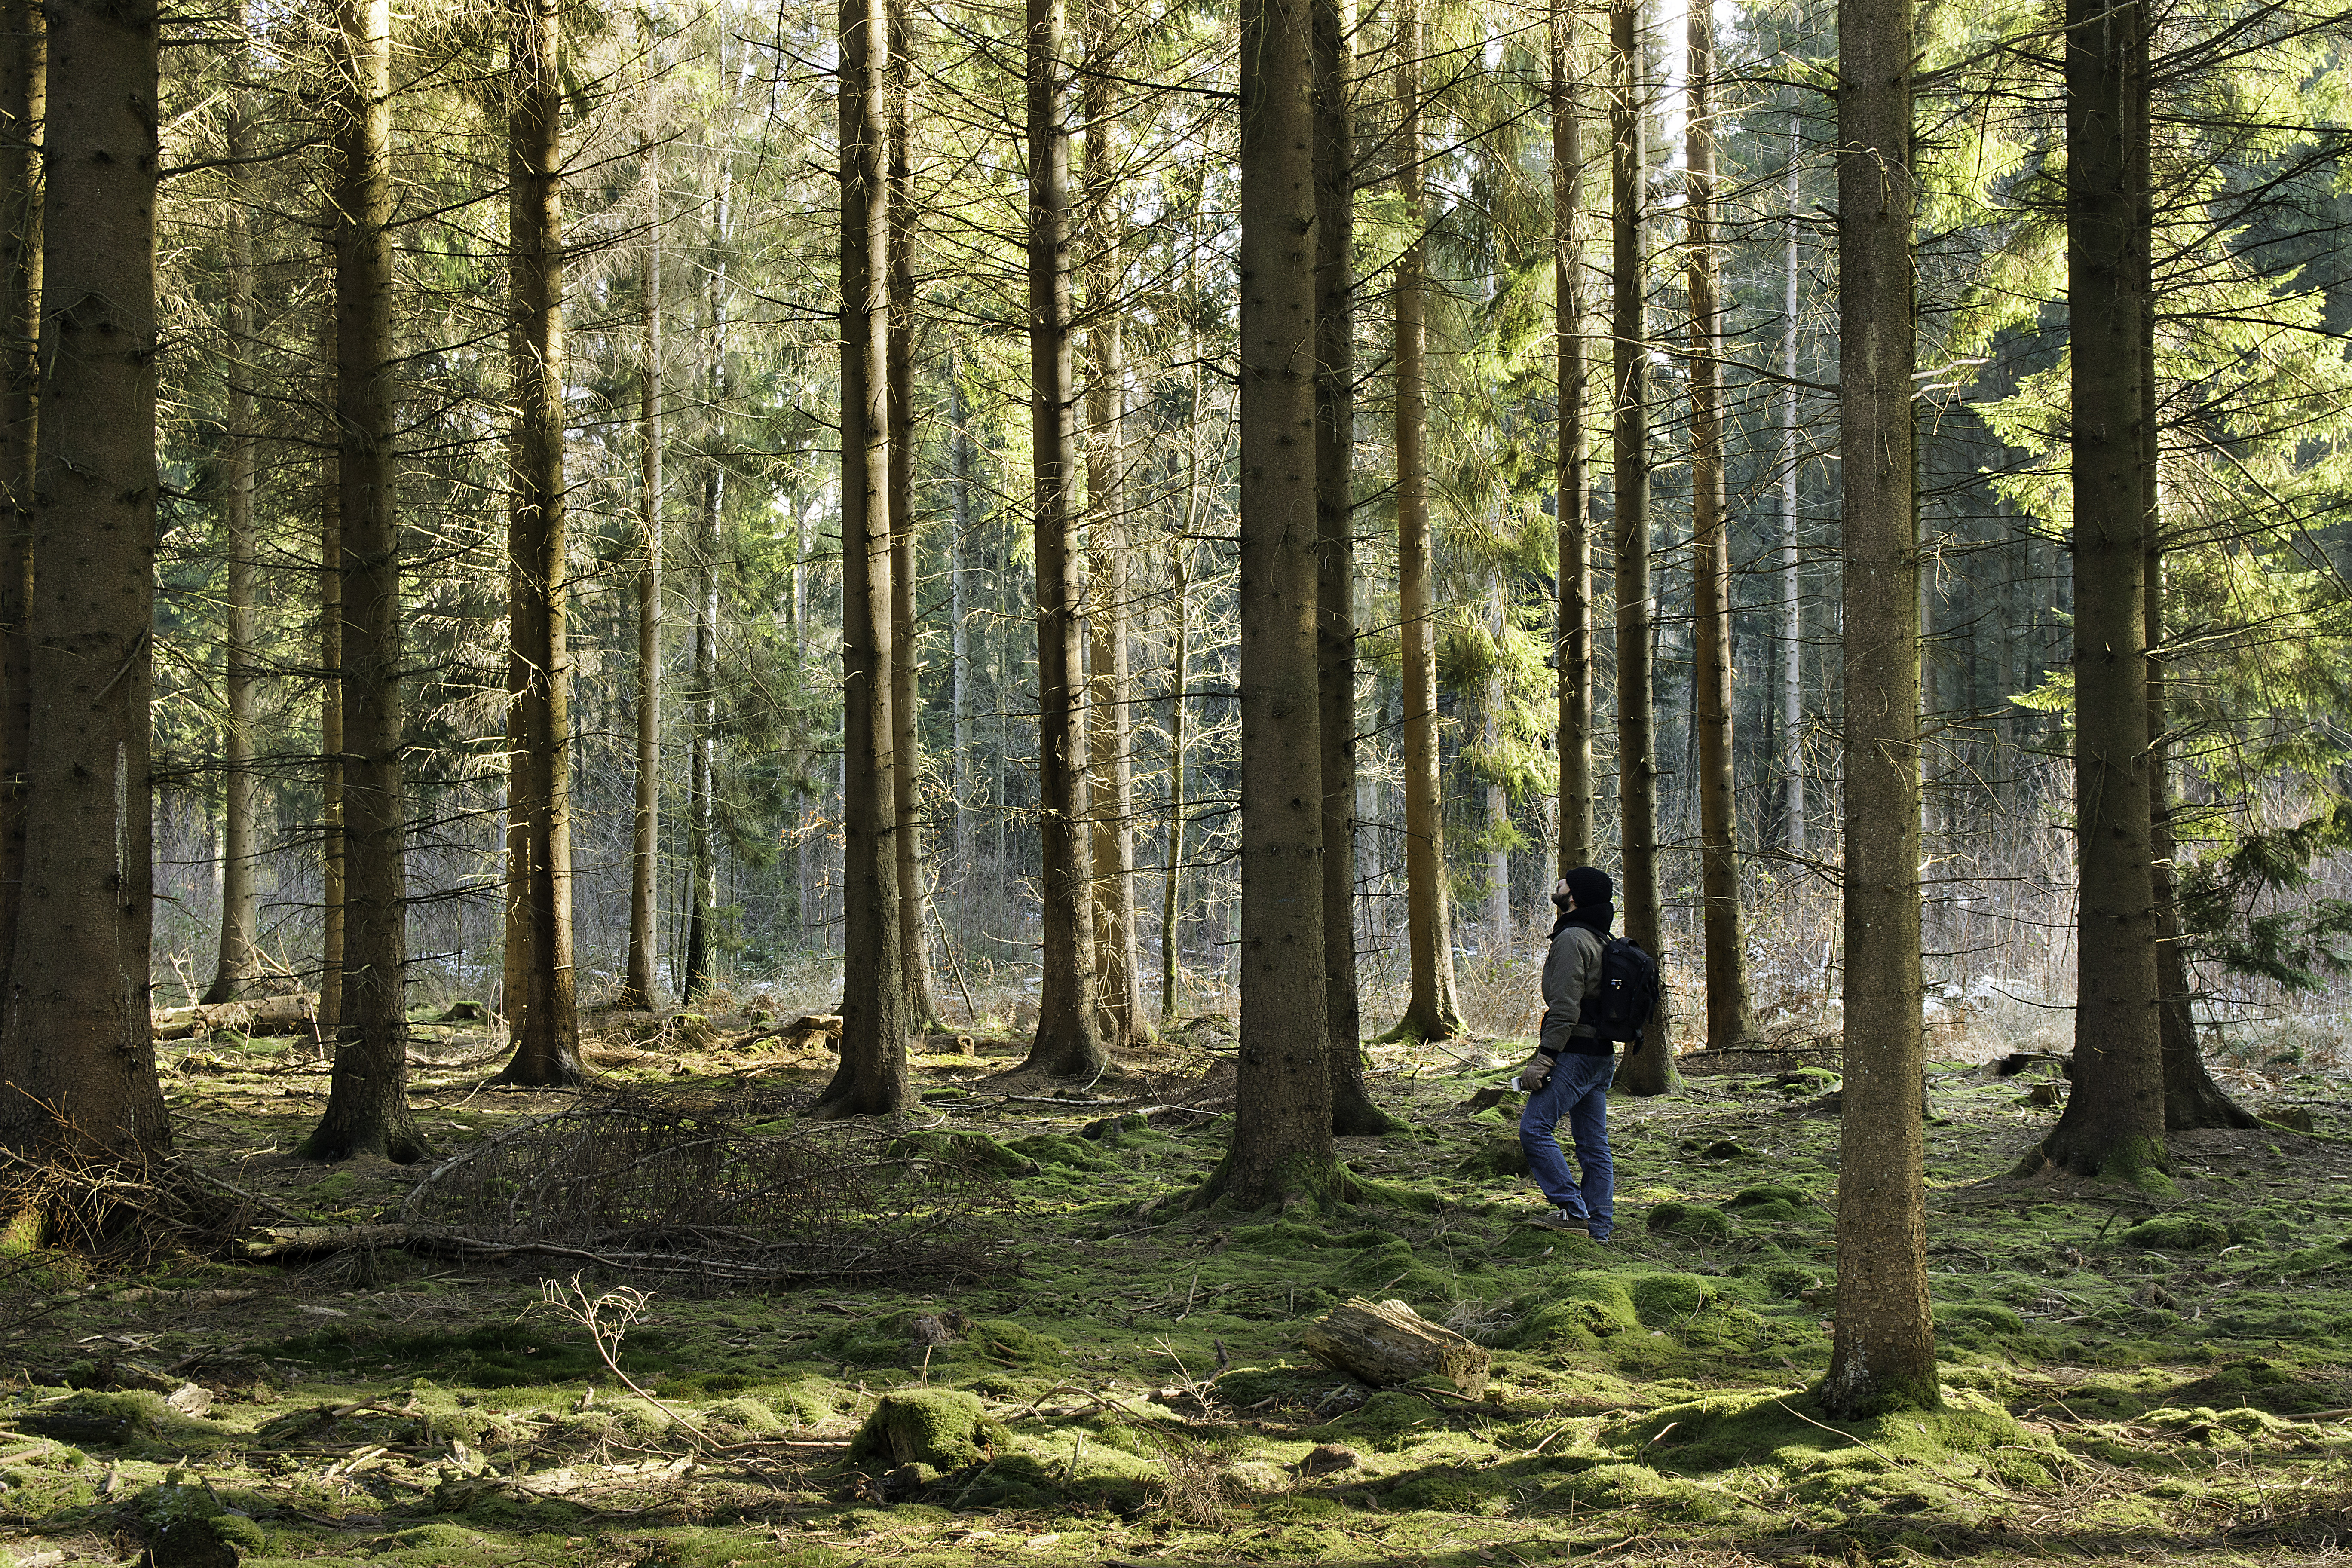
landscape, tree, nature, forest, wilderness, winter, people, plant, trail, sunlight, leaf, trunk, small, autumn, colorful, season, sunny, pines, deciduous, grove, woodland, habitat, ecosystem, knigsforst, refrath, biome, old growth forest, natural environment, woody plant, temperate broadleaf and mixed forest, temperate coniferous forest, land plant